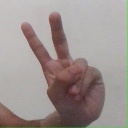
अक्षर: ऐ